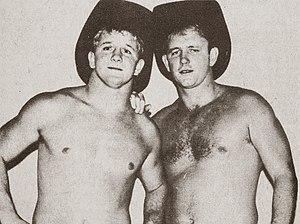
Terry et Dory Jr. dans le magazine dans le magazine de catch Wrestling Revue en octobre 1973.